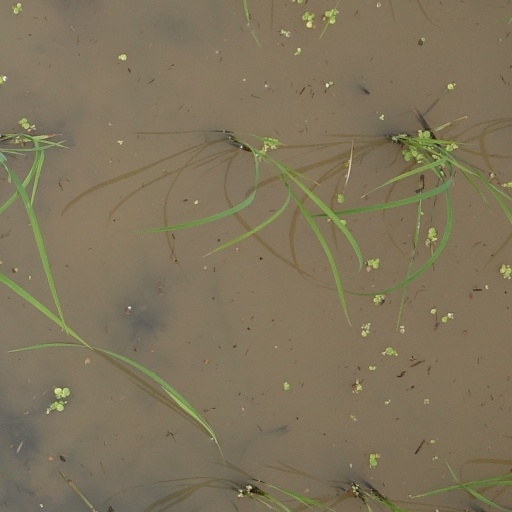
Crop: rice